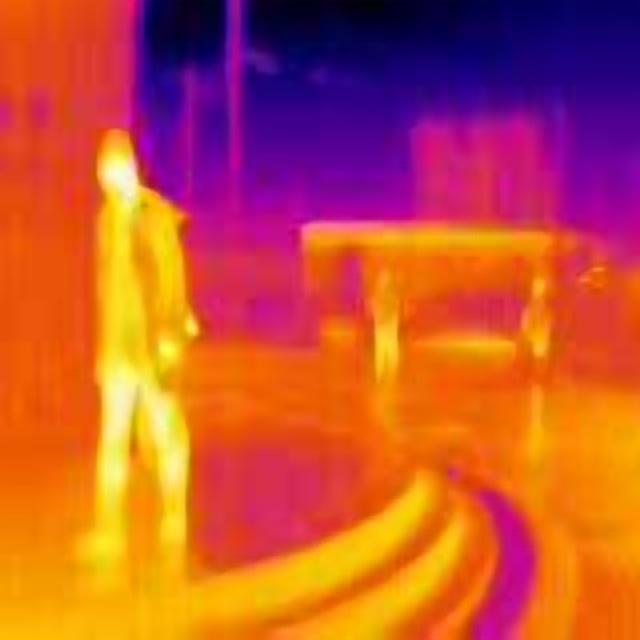
Detected objects:
label: person
label: person
label: person